Milan Cathedral

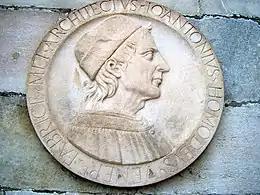
Giovanni Antonio Amadeo on "Amadeo's Little Spire"

In 1488, both Leonardo da Vinci and Donato Bramante created models in a competition to design the central cupola; Leonardo later withdrew his submission. From 1500 to 1510, under Ludovico Sforza, the octagonal cupola was completed, and decorated in the interior with four series of 15 statues each, portraying saints, prophets, sibyls and other Figures from the Bible. The exterior long remained without any decoration, except for the "Guglietto dell'Amadeo" ("Amadeo's Little Spire"), constructed 1507–1510. This is a Renaissance masterwork which nevertheless harmonized well with the general Gothic appearance of the church.